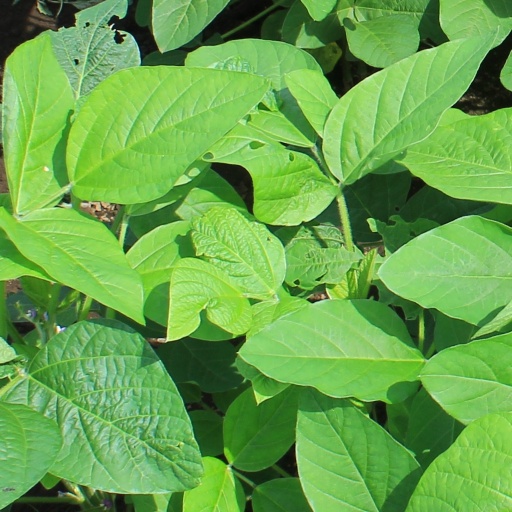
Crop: soybean